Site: brandenburg
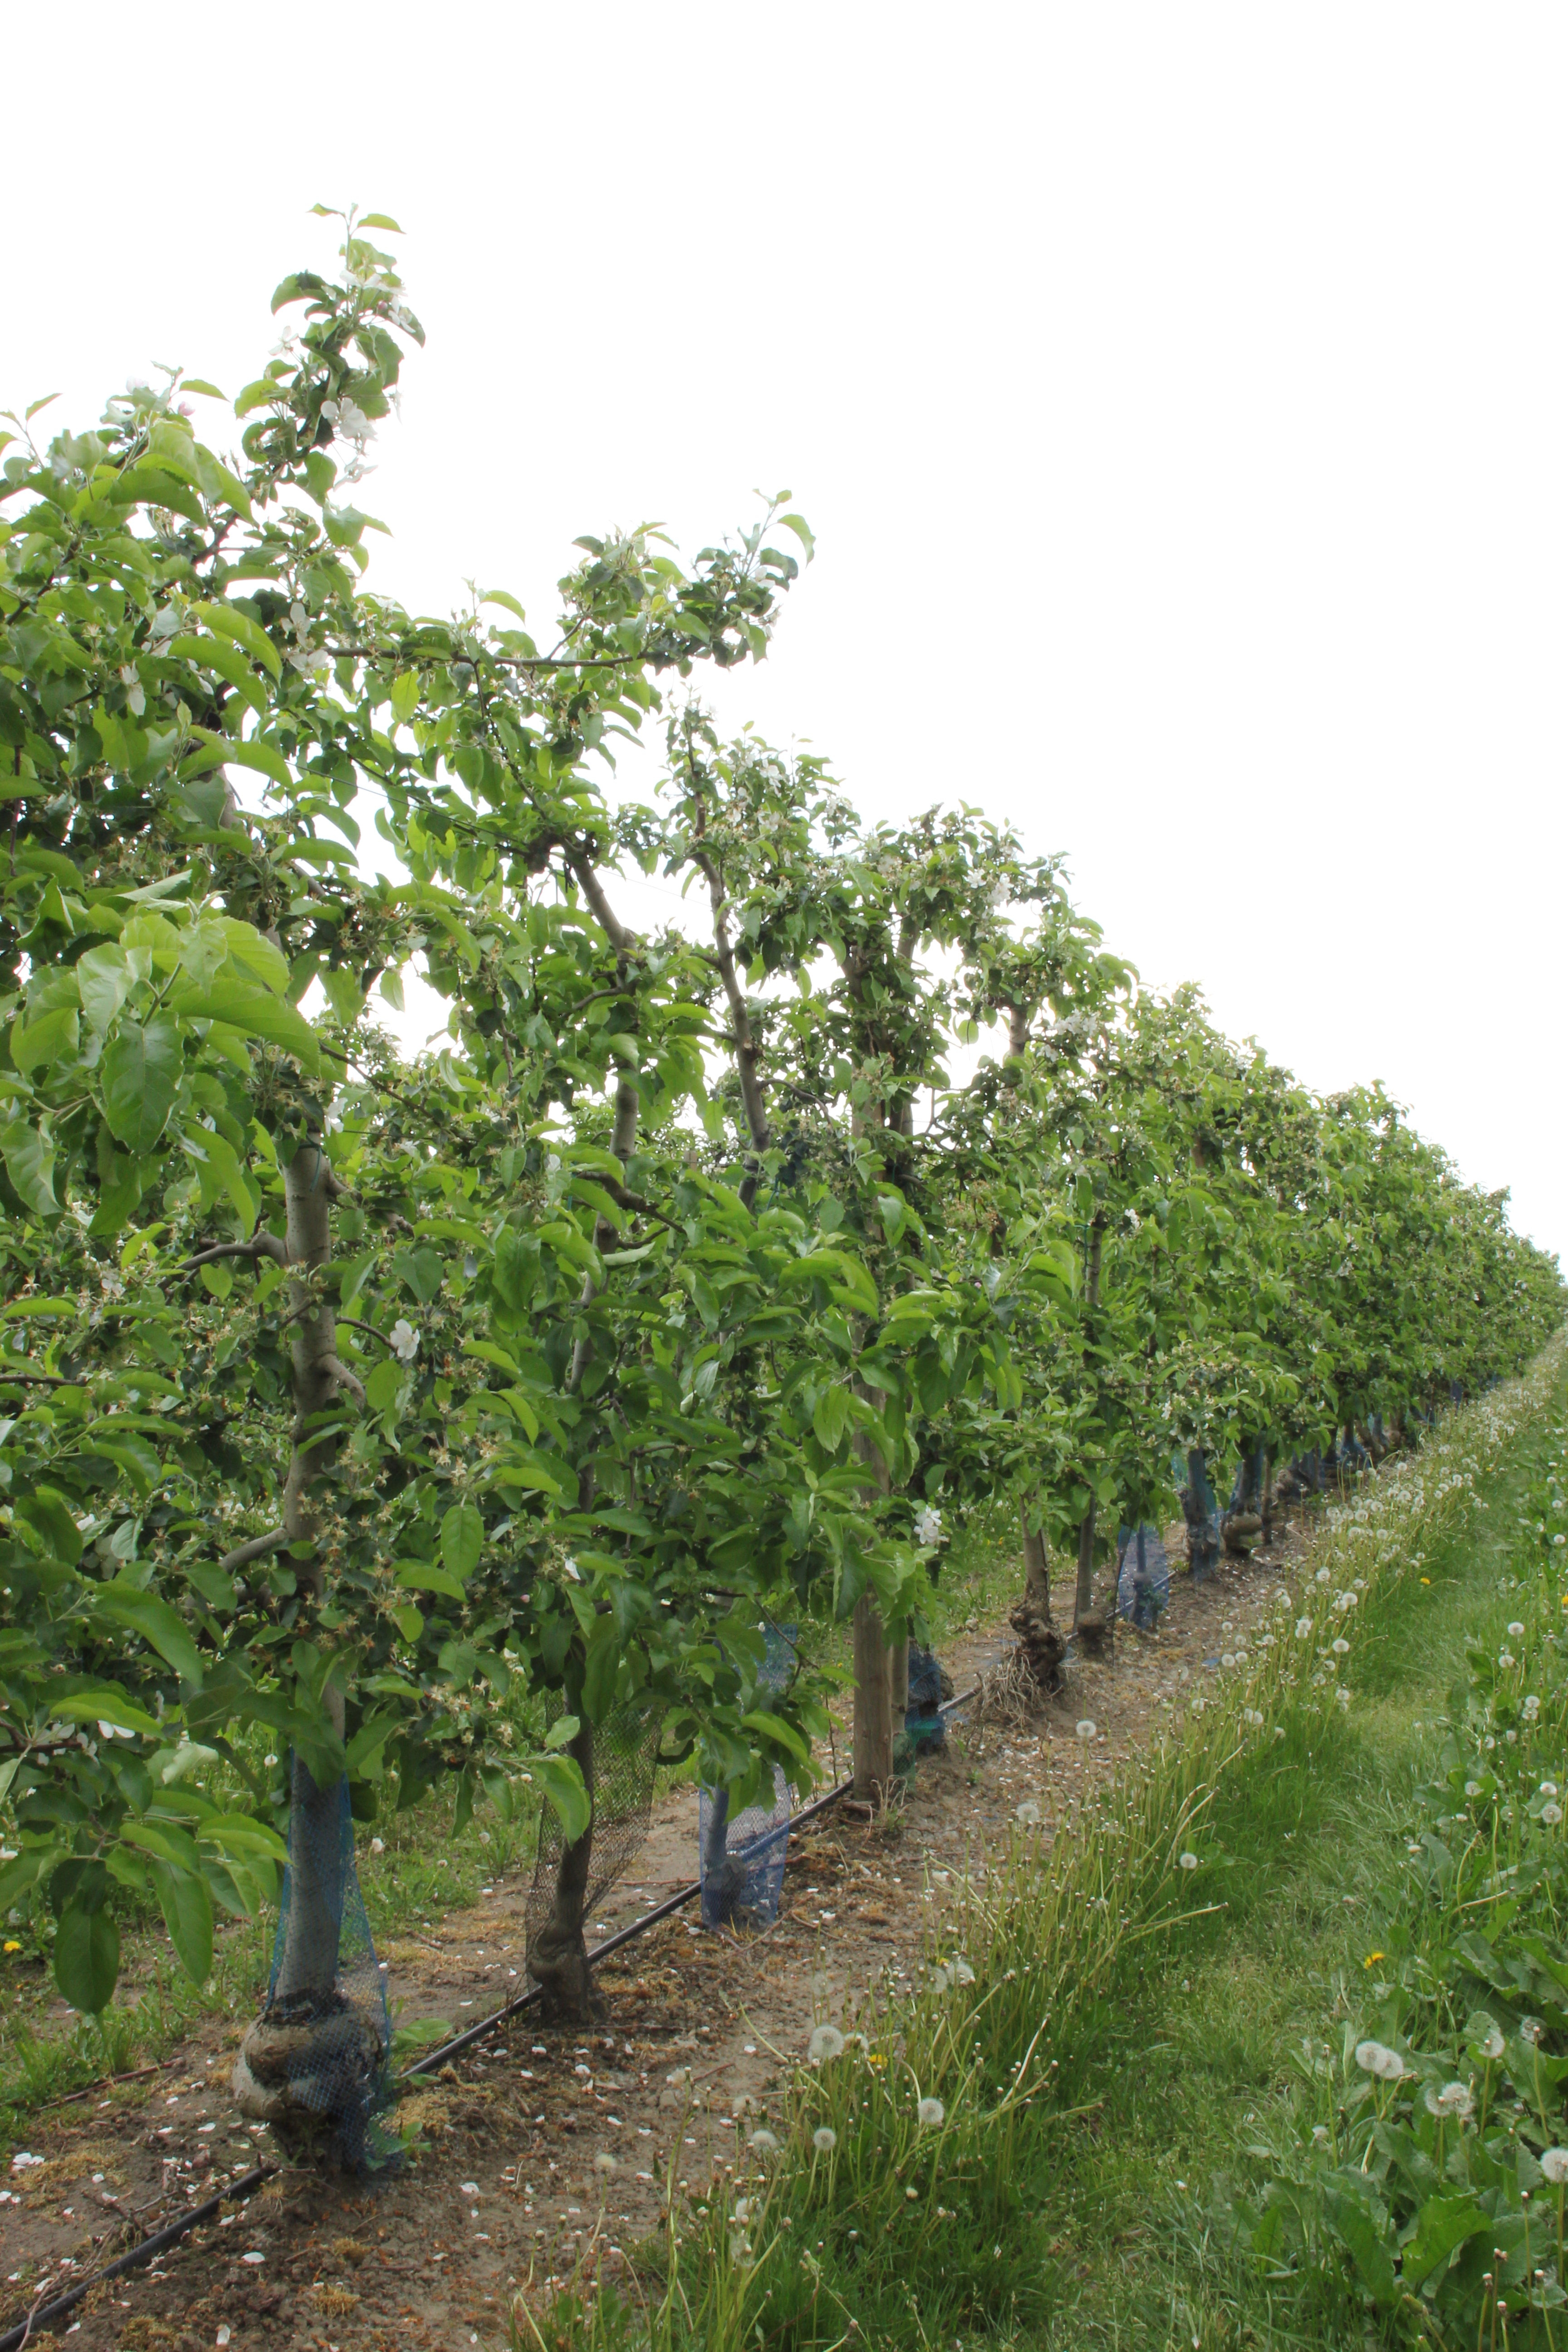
Growth stage (BBCH 67): Flowering